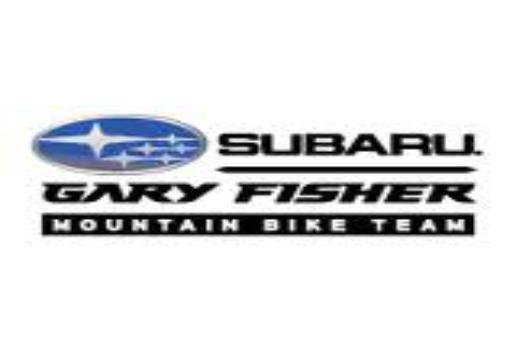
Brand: gary fisher
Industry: Transportation